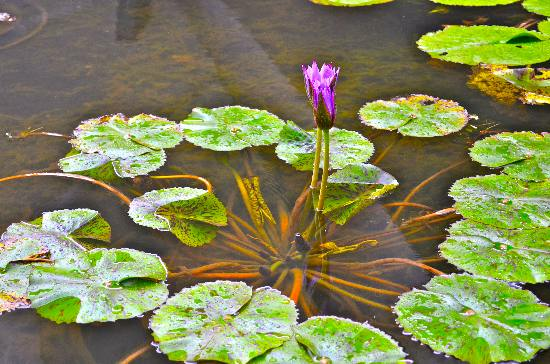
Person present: No